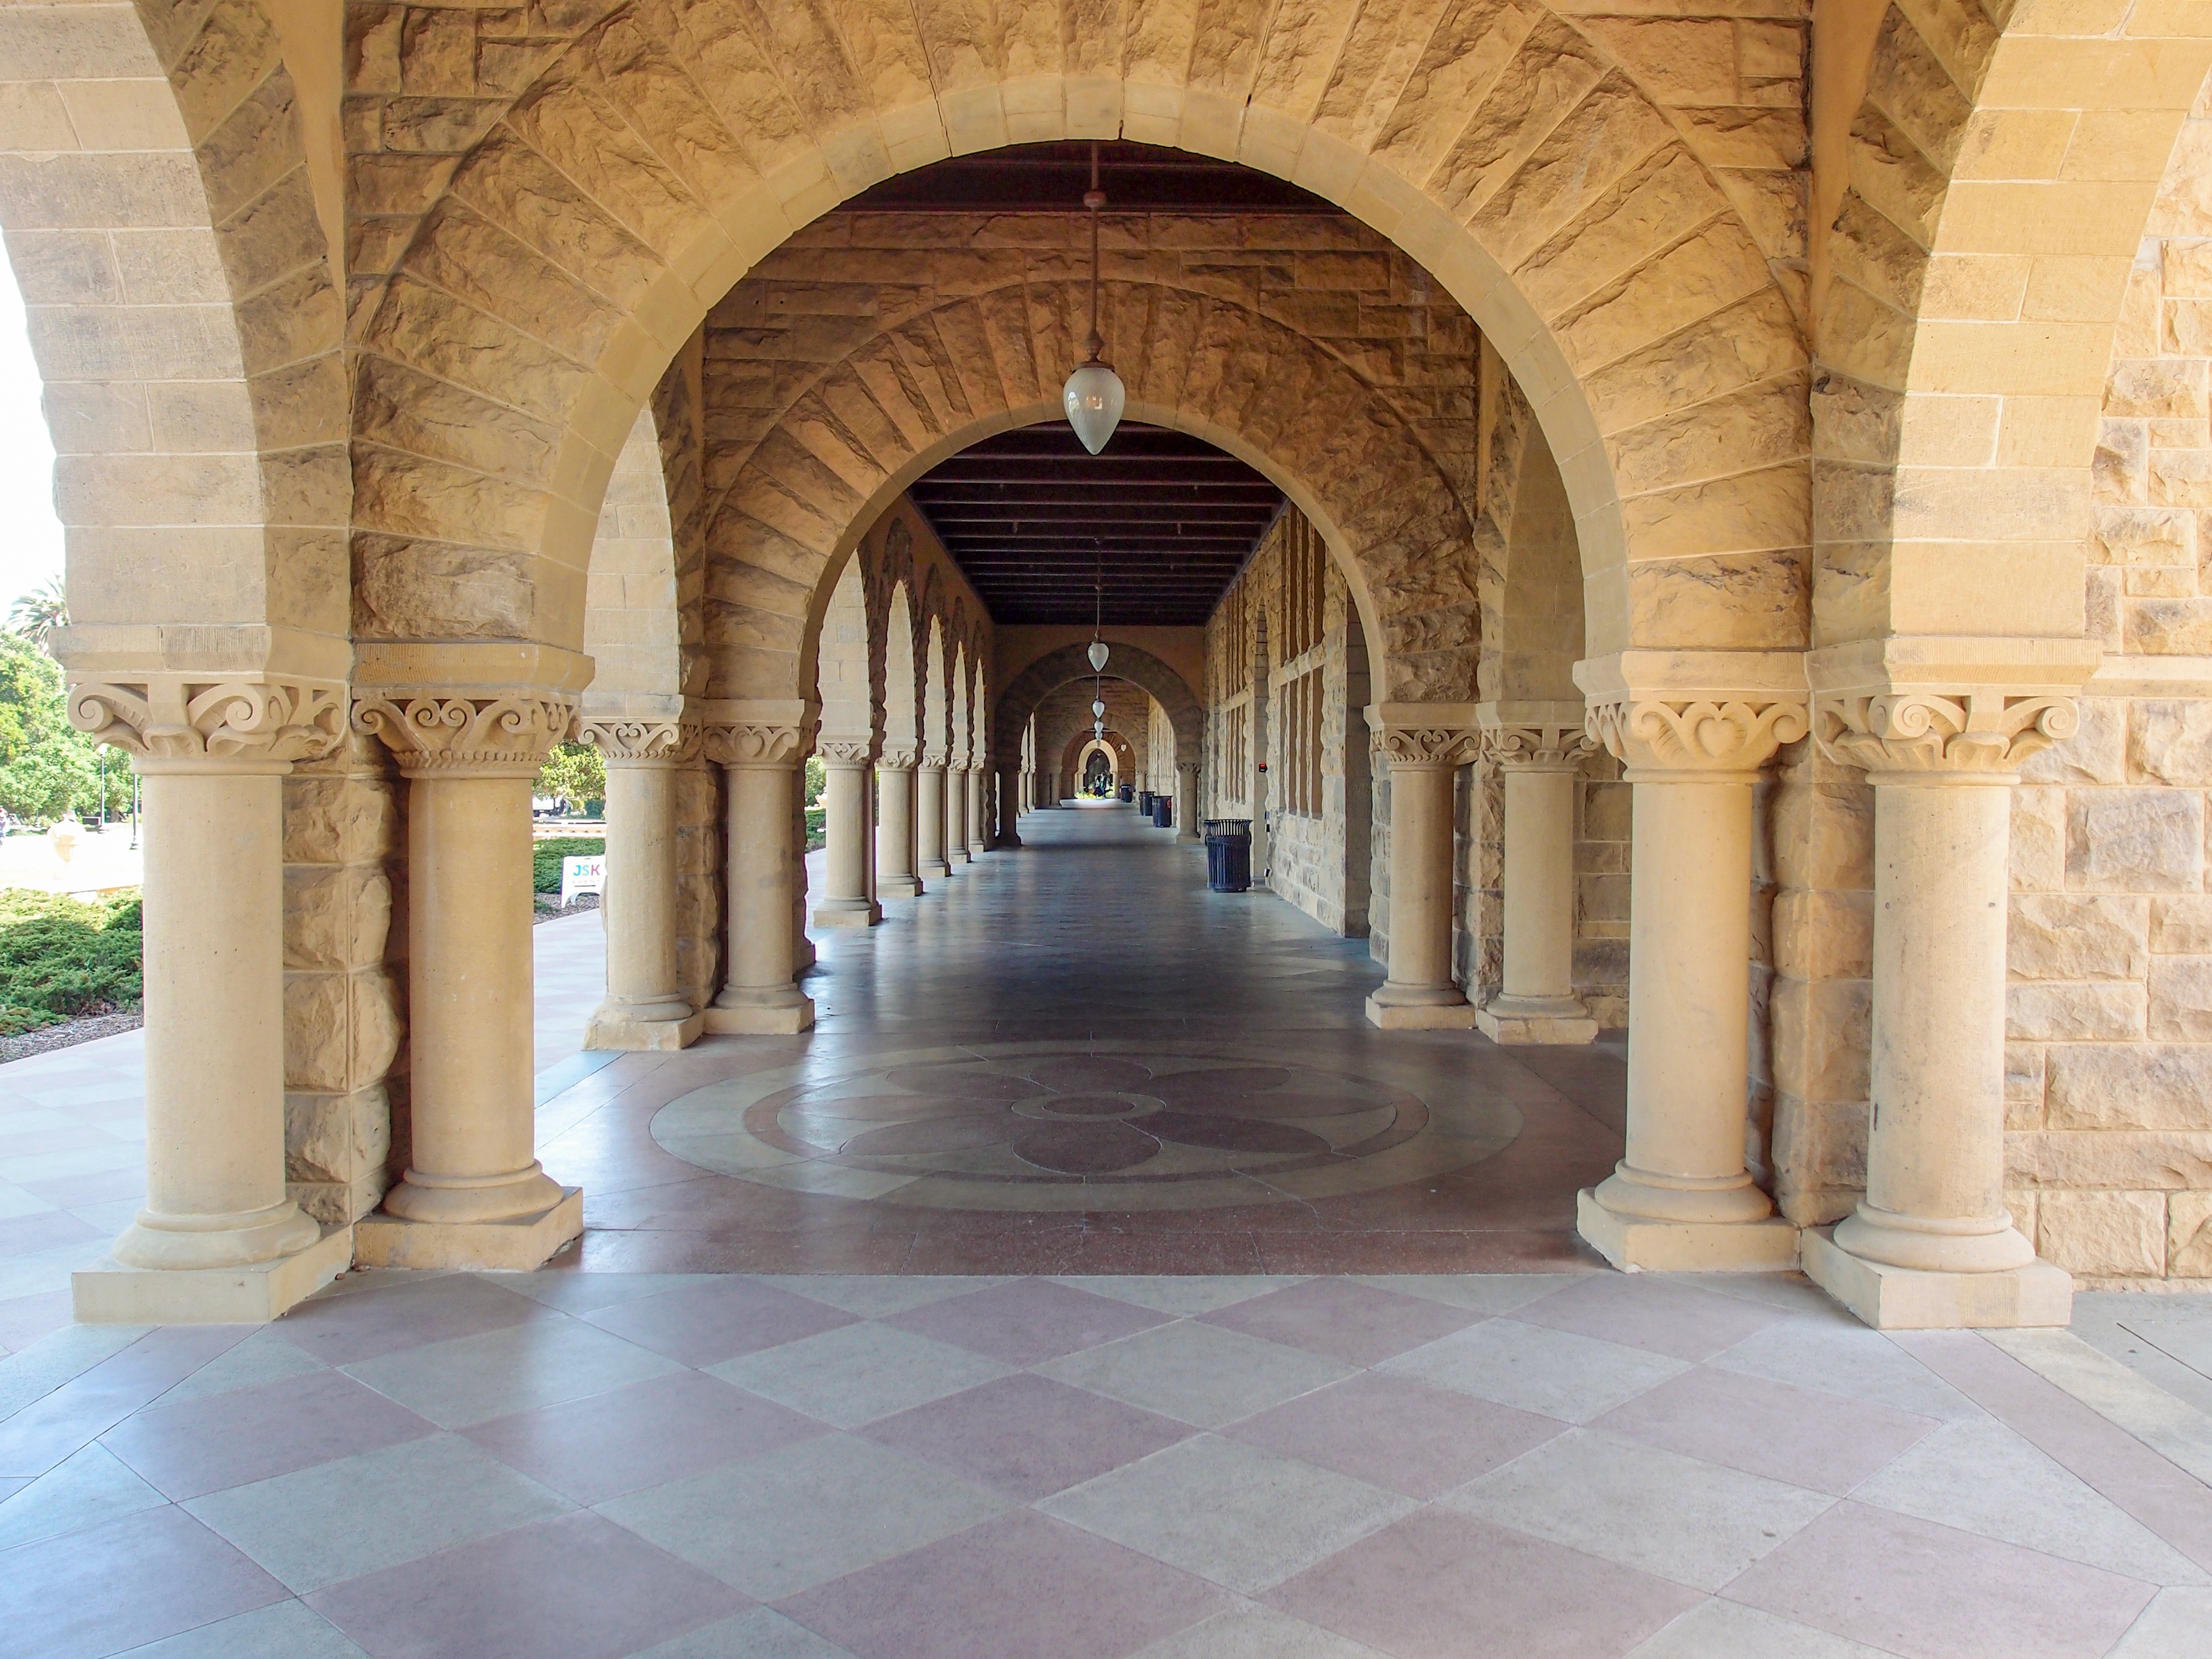
architecture, structure, building, palace, stone, arch, column, usa, chapel, california, place of worship, education, aisle, monastery, university, arcade, college, stanford, crypt, ancient history, palo alto